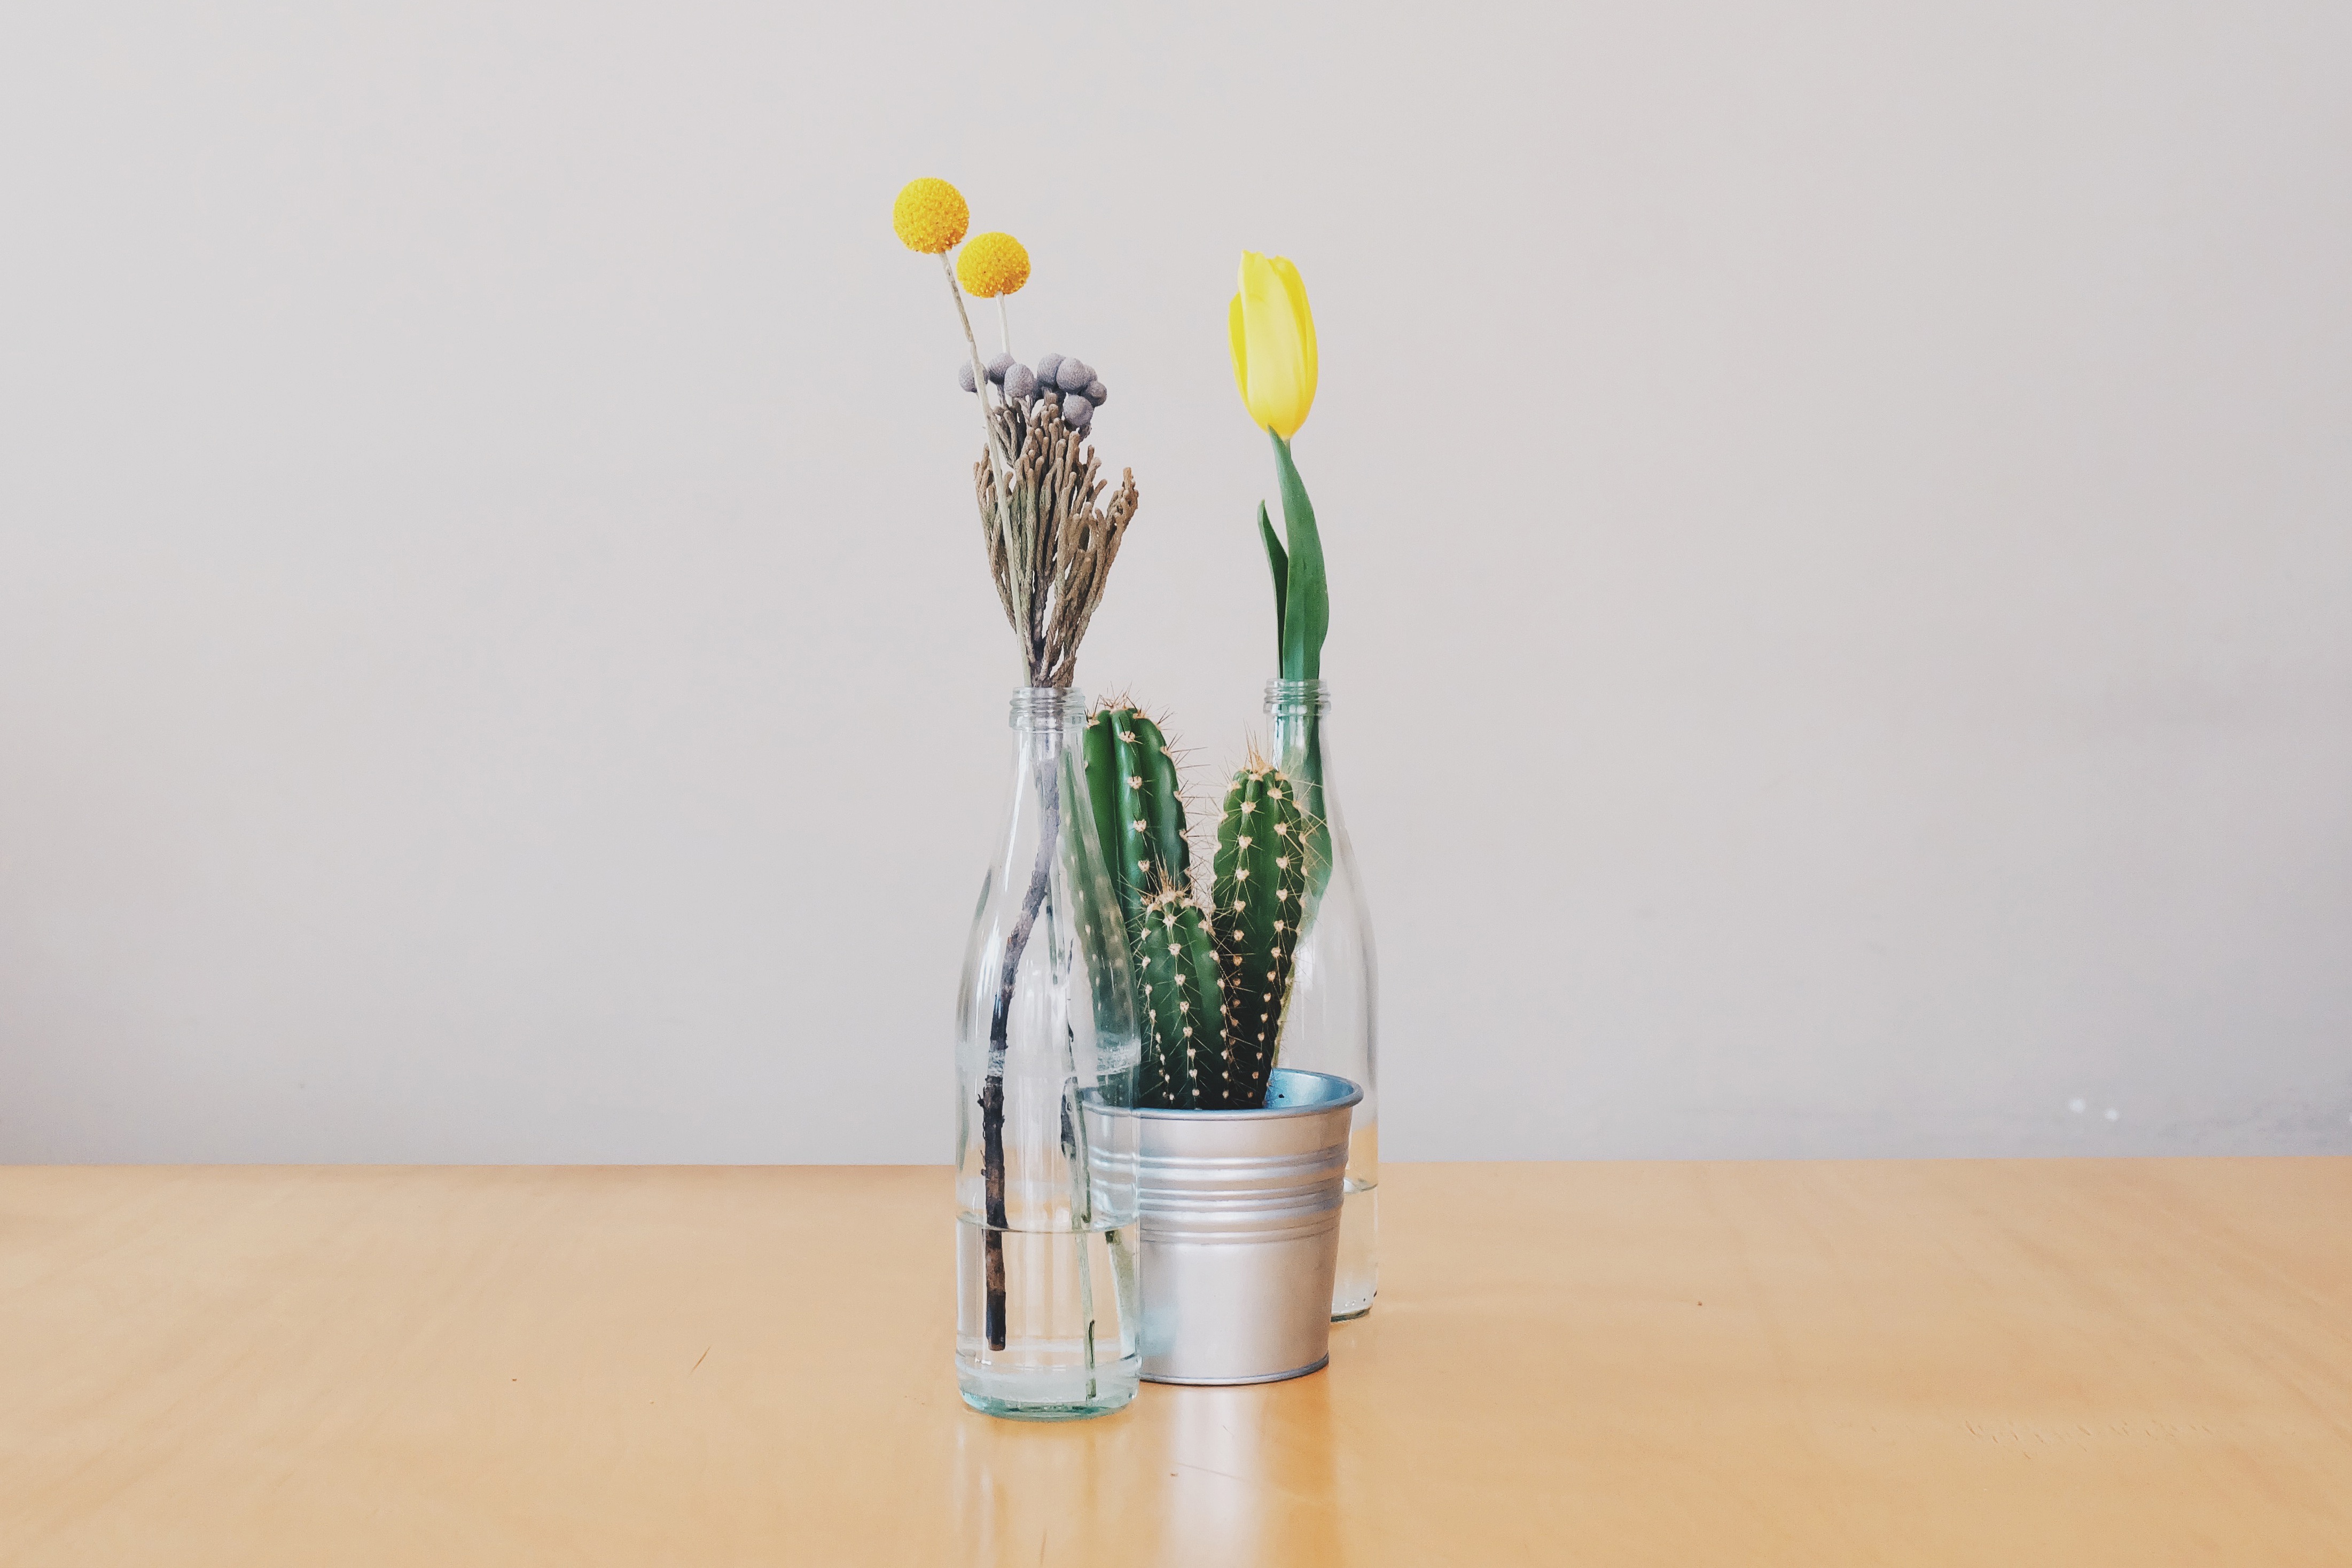
blossom, cactus, flower, interior, glass, floral, vase, decoration, natural, bottle, lighting, still life, flowers, product, objects, design, style, tulips, vases